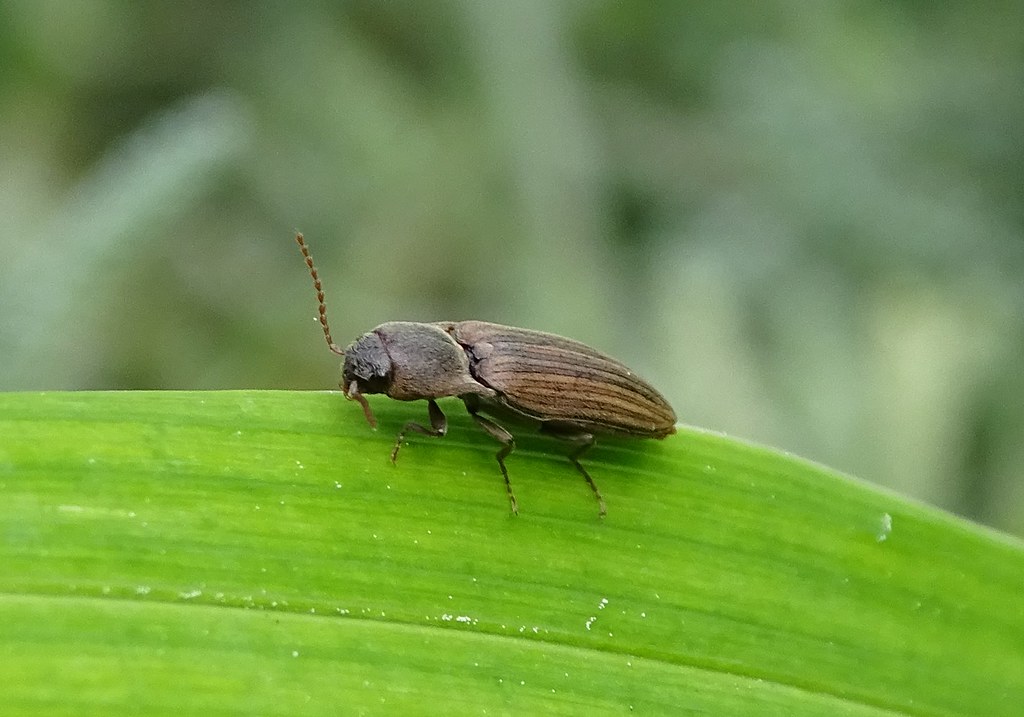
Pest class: clickbeetles_wireworms